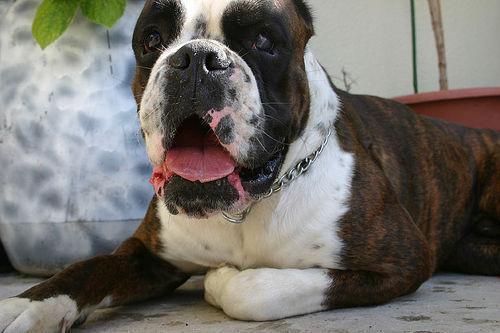
boxer